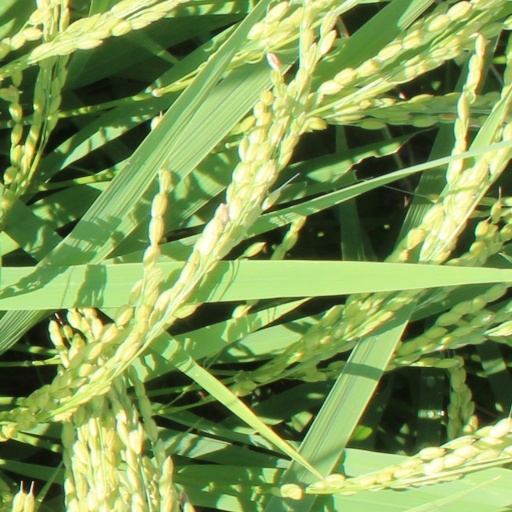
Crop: rice